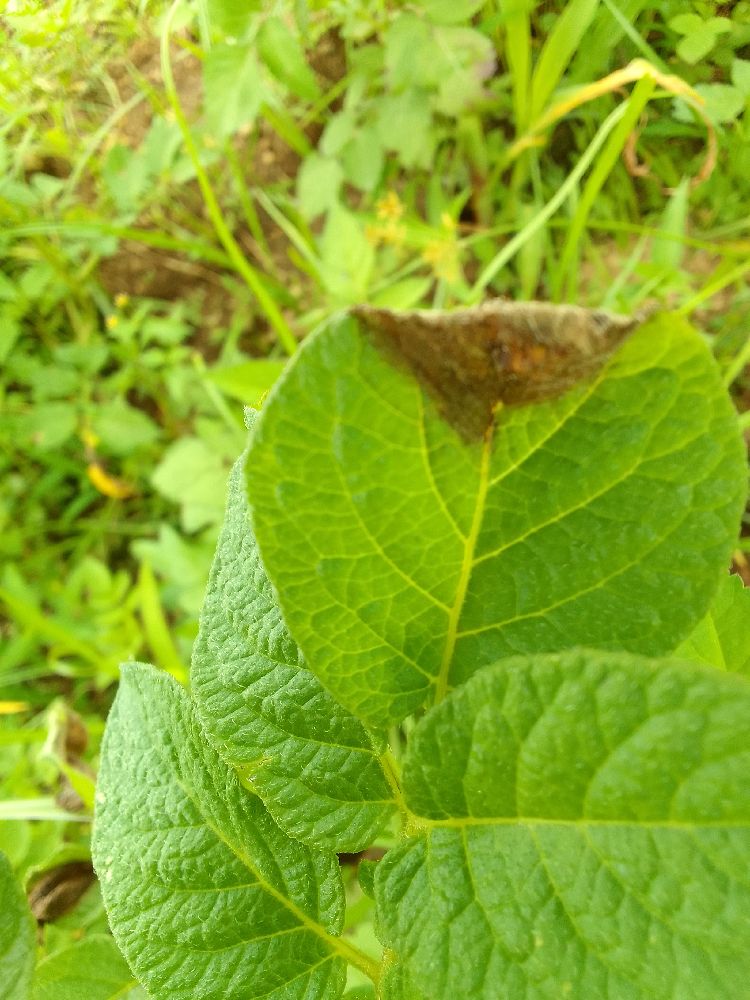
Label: Late blight